Tessa Wheeler

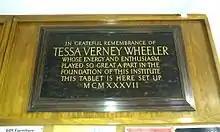
Memorial to Tessa Wheeler in the UCL Institute of Archaeology

Tessa followed her husband Mortimer to Cardiff in 1920 when he took up a post at the National Museum of Wales. She was the Keeper of Archaeology at the National Museum of Wales where her husband was promoted and held the position of Director from 1924 to 1926. They undertook excavations together at Segontium in 1921–22 and at Gaer in 1924–25, working as a team. Tessa organised the excavations, controlled finances, and recorded the finds, and Mortimer interpreted the results. They were preparing an excavation at Caerleon in 1926 when Mortimer was appointed Keeper of the London Museum. The family moved to London, but Tessa undertook the excavation on her own in the winter of 1926–27.